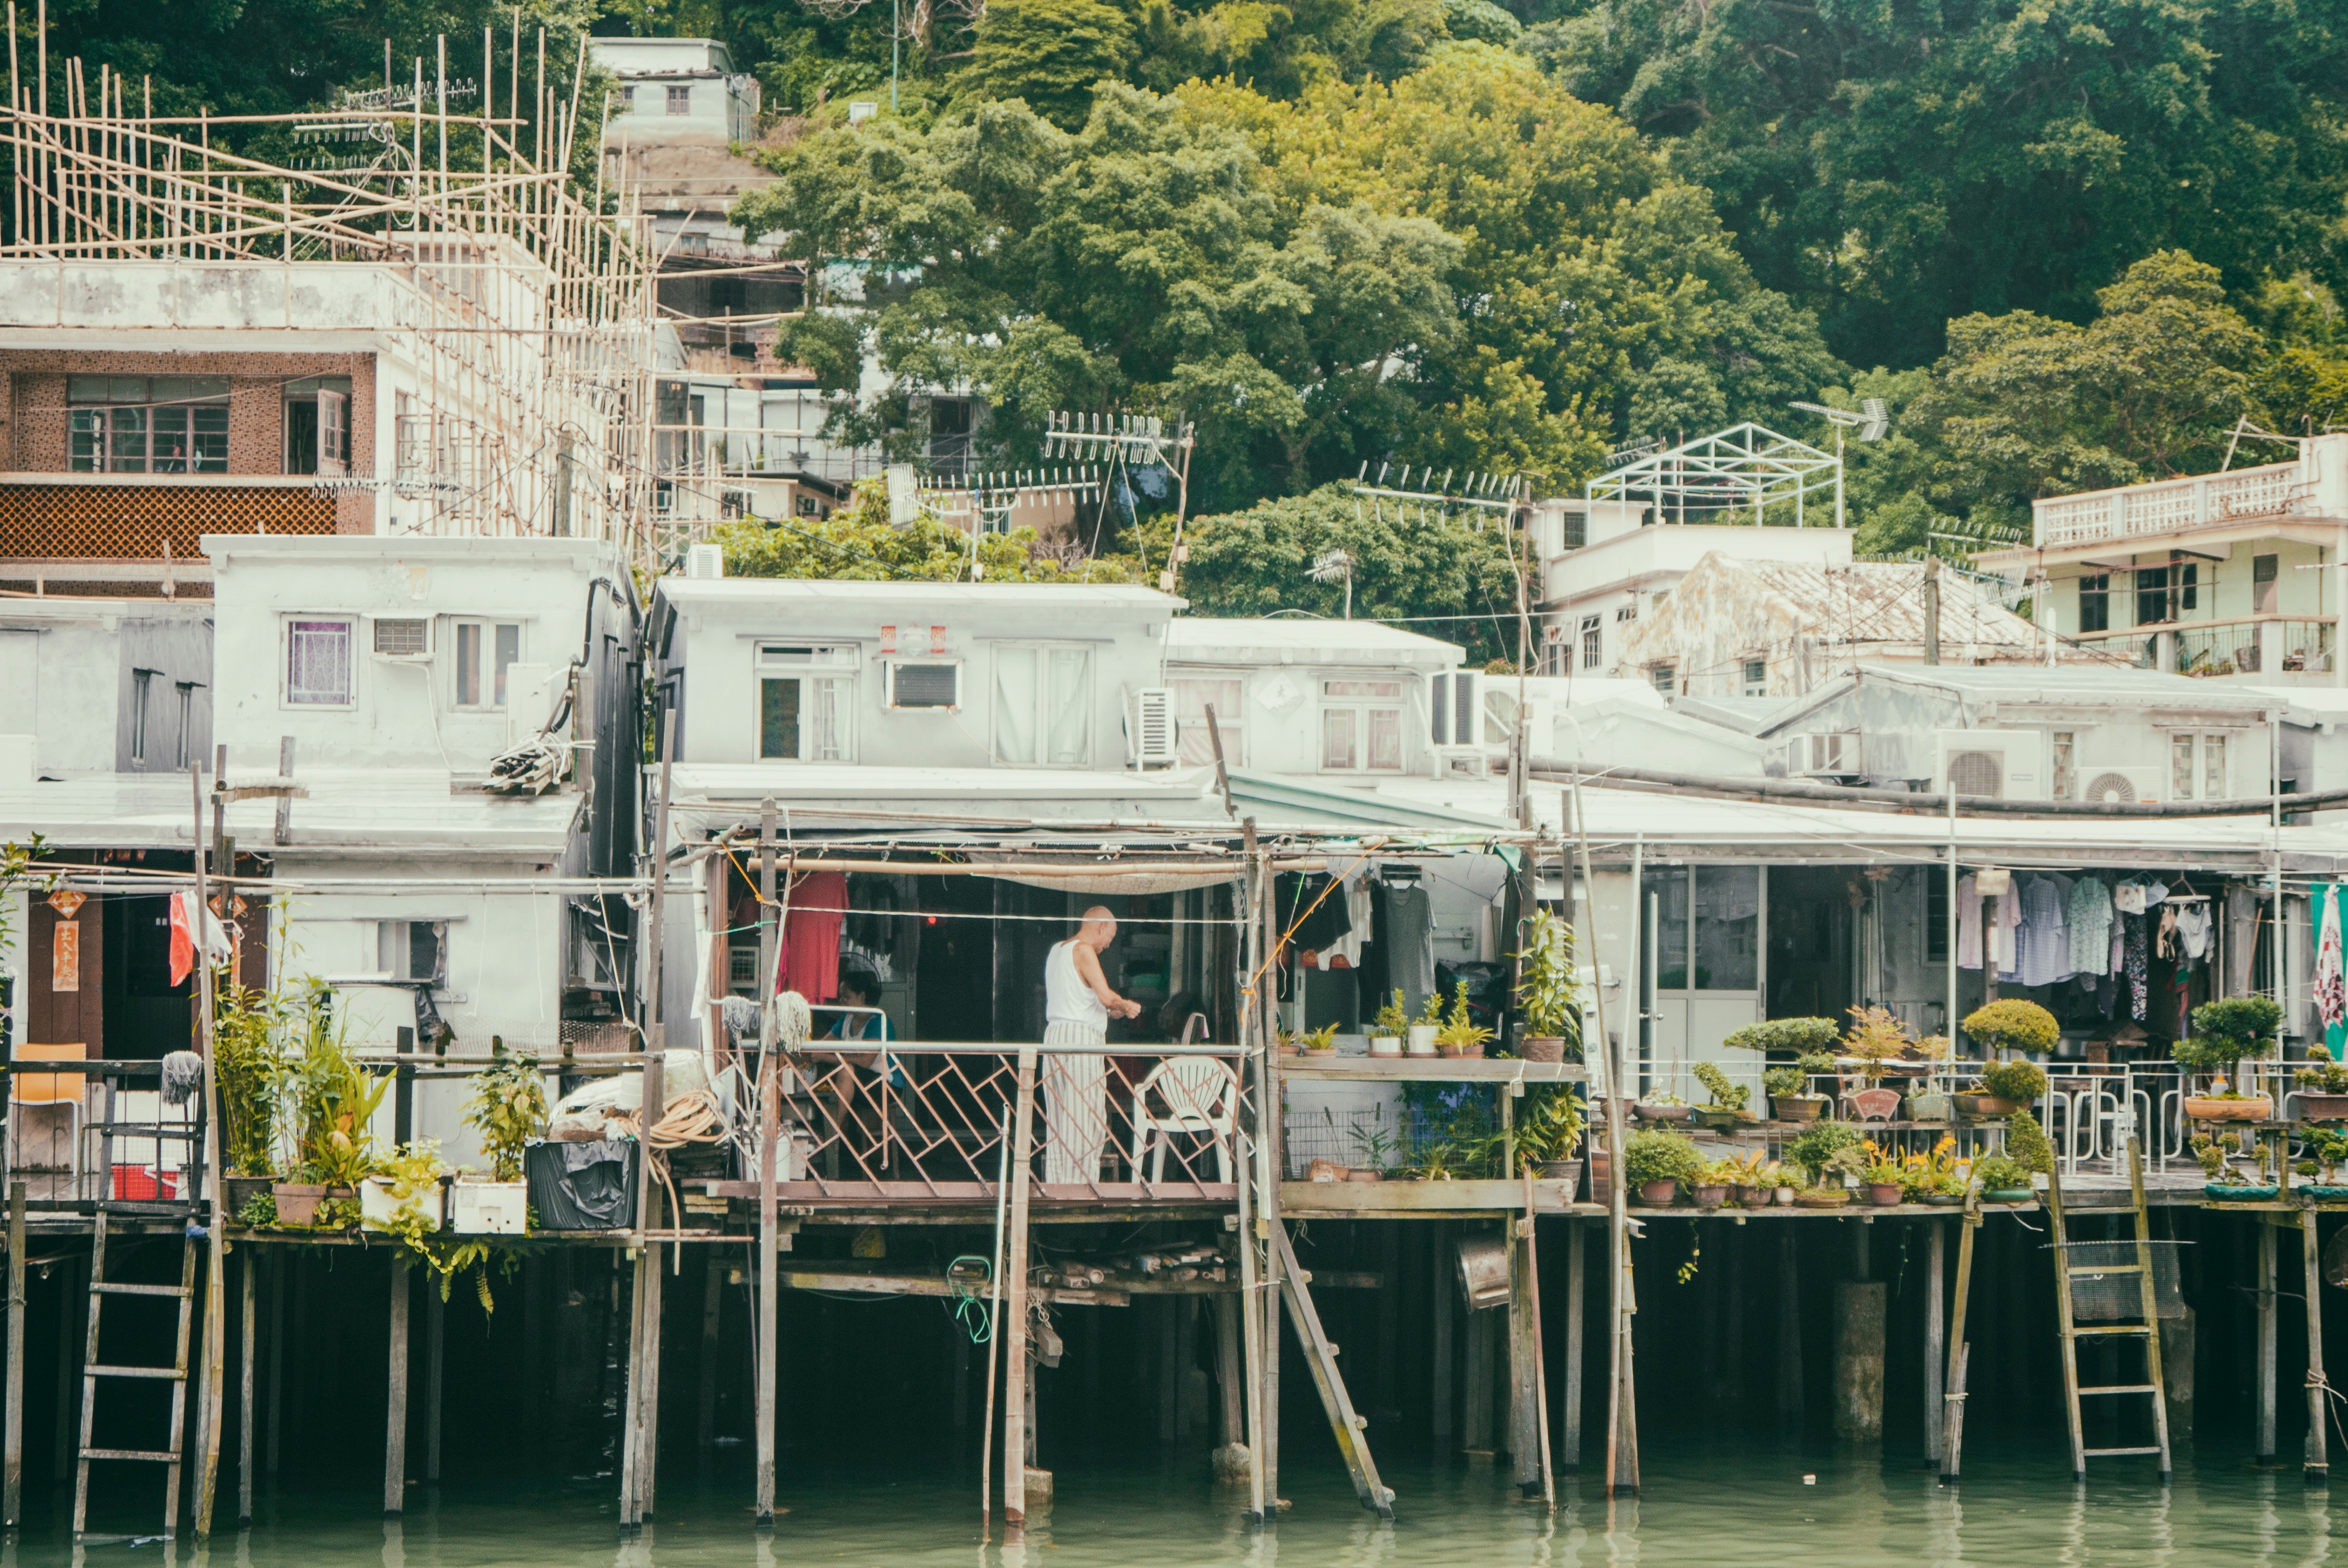
town, vehicle, waterway, urban area